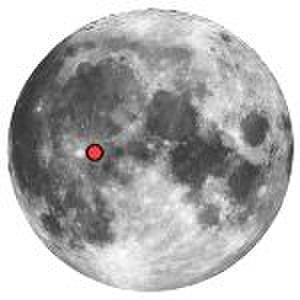
Les cratères lunaires désignent les cratères présents sur la Lune. La surface de la Lune présente de nombreux cratères, presque tous formés par impacts.
Voici une liste des cratères de la Lune. La plupart d'entre eux sont des cratères d'impact. Plus de 30 000 cratères, dont les diamètres sont compris entre 1 km et plus de 100 km, sont observables au télescope depuis la Terre.